Astrobotany

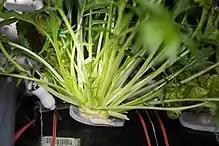
The arugula-like lettuce Mizuna growing for Veg-03

In 1982, the crew of the Soviet Salyut 7 space station conducted an experiment, prepared by Lithuanian scientists (Alfonsas Merkys and others), and grew some Arabidopsis using Fiton-3 experimental micro-greenhouse apparatus, thus becoming the first plants to flower and produce seeds in space. A Skylab experiment studied the effects of gravity and light on rice plants. The SVET-2 Space Greenhouse successfully achieved seed to seed plant growth in 1997 aboard space station "Mir". Bion 5 carried "Daucus carota" and Bion 7 carried maize (aka corn).